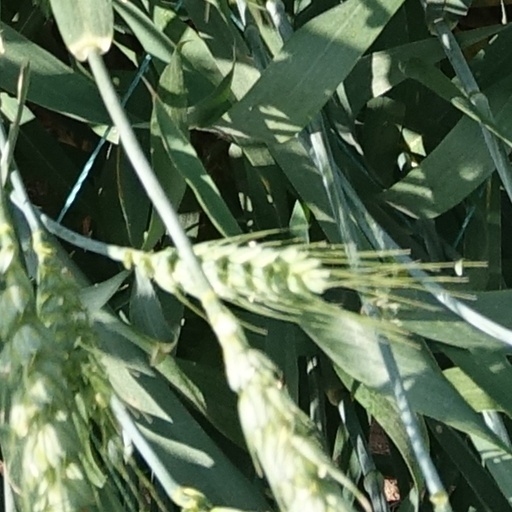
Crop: wheat